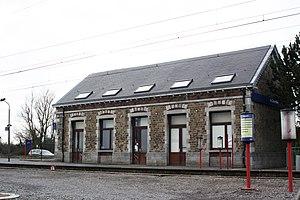
Gare de Courrière Lëtzebuergesch: Gare vu Courrière
La gare de Courrière est une ancienne gare ferroviaire belge de la ligne 162, de Namur à Sterpenich, située à Courrière sur le territoire de la commune d'Assesse, dans la province de Namur en Région wallonne.